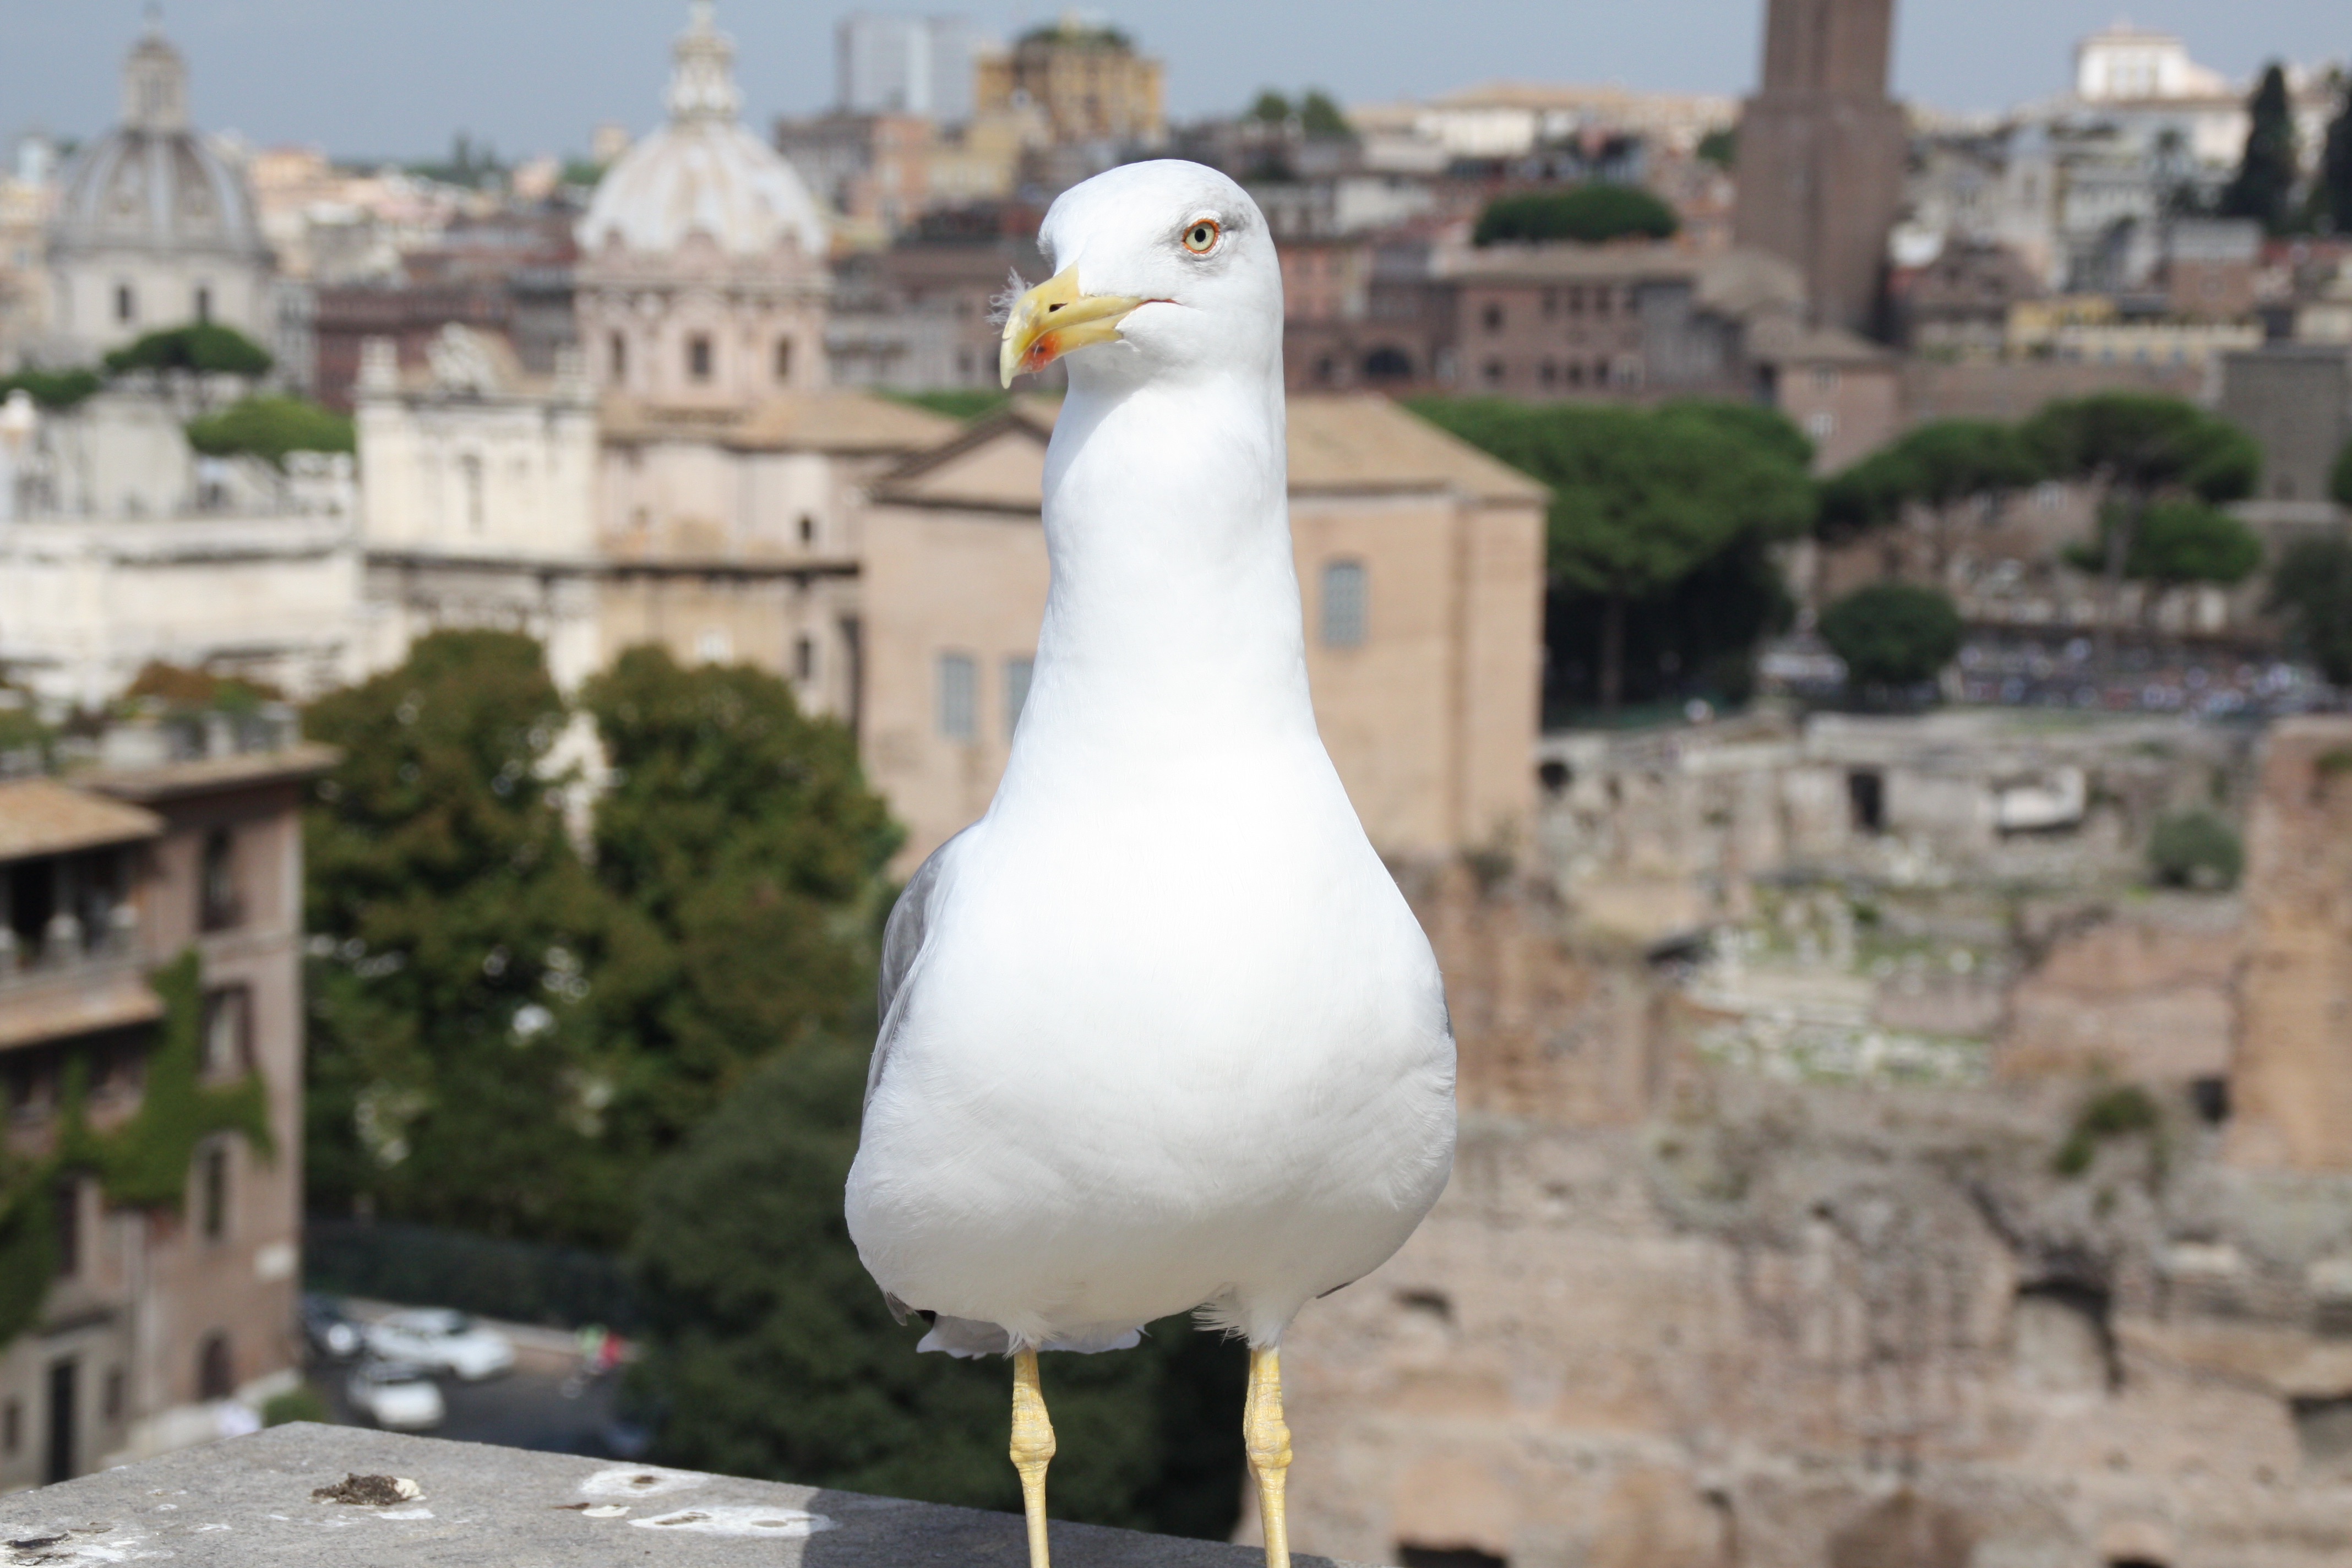
bird, seabird, gull, fauna, vertebrate, water bird, charadriiformes